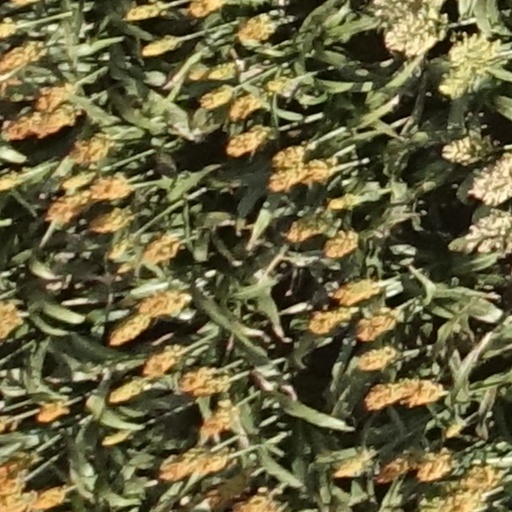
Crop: sorghum